Boris Kroyt

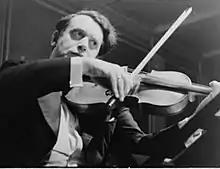
Boris Kroyt c.1944

Boris Kroyt (3 June 1897 – 15 November 1969) was a classical violinist and violist. He was the violist of the Budapest String Quartet from 1936 until the ensemble disbanded in 1967. Kroyt was born to a Jewish-Ukrainian family in Odessa, but spent his early life and career in Germany where he had been a child prodigy violinist. From the outbreak of World War II until his death at the age of 72, he lived in the United States and had become a naturalized U.S. citizen in 1944.